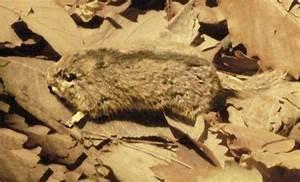
squirrel